François de Beaumont

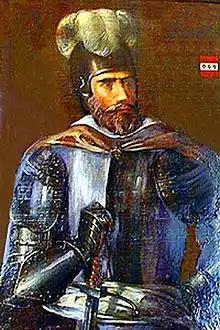
Baron des Adrets François de Beaumont.

François de Beaumont, baron des Adrets (2 February 1587) was a Provincial military leader. He fought for the Valois monarchy during the Italian Wars distinguishing himself under Marshal Brissac. He fought against the crown for the Huguenot rebels during the first French Wars of Religion. Conducting himself with great brutality in his campaigns, he supported the crown in the subsequent civil wars. Having retired, he died on his estates in 1587.